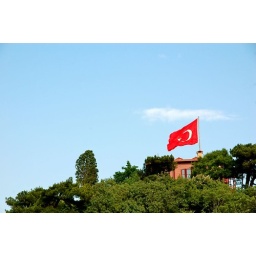
red house in the trees